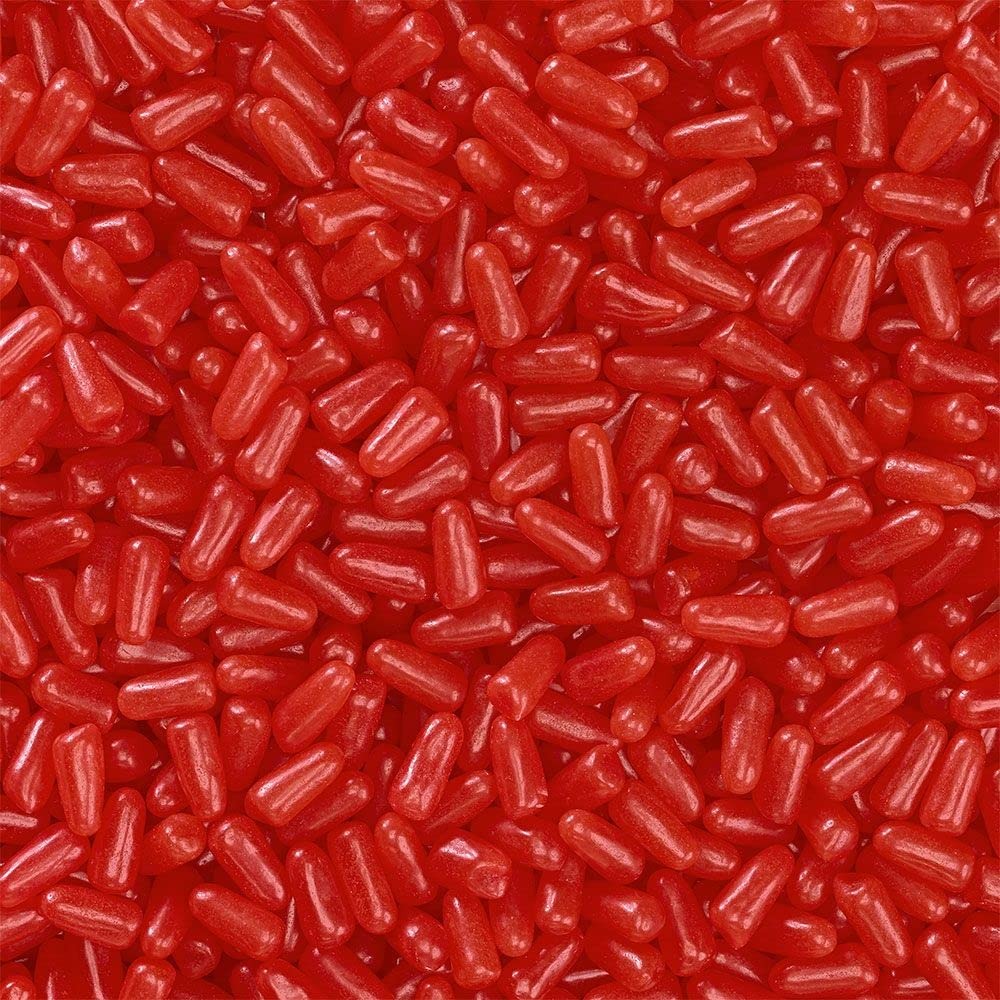
Item Name: Just Born Hot Tamales Chewy Jelly Beans Candy, 5 Ounce Peg Bag
Bullet Point 1: Fire up your taste buds with these one-of-a-kind, chewy, cinnamon flavored candies.
Bullet Point 2: The original variety of HOT TAMALES Brand candies delivers an intense burst of heat with every bite.
Bullet Point 3: Grab a handful, and feel the burn!
Bullet Point 4: Fat Free - Gluten Free
Bullet Point 5: item weight : 5.0 ounces
Value: 1.0
Unit: Count

Price: 7.07